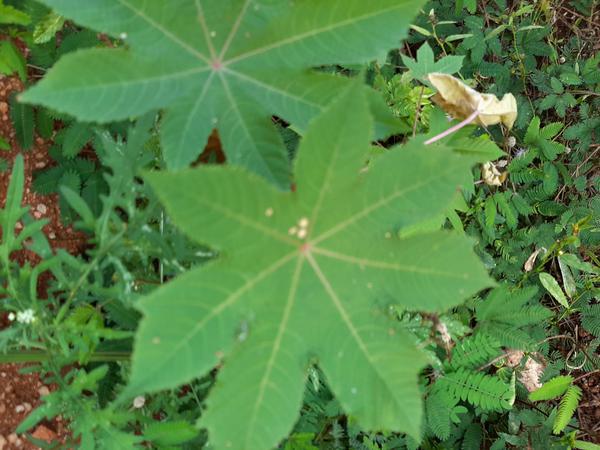
Plant: Castor